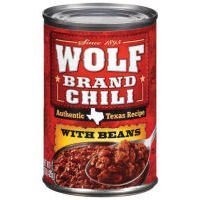
Item Name: Wolf Brand, Chili with Beans, Authentic Texas Recipe, 15oz Can (Pack of 6)
Bullet Point 1: Wolf Brand
Bullet Point 2: Chili with Beans
Bullet Point 3: Authentic Texas Recipe
Bullet Point 4: 15oz Can
Bullet Point 5: (Pack of 6)
Product Description: 15 oz. Authentic Texas recipe. Since 1895. US inspected and passed by Department of Agriculture. Since 1895, Kaiser Bill, the founder's pet wolf, has jealously guarded our Texas range cook recipe. For generations, Wolf Brand's unique blend of seasoning and good hearty beef have delivered bold and authentic chili taste. Neighbor, how long has it been since you had a big, thick, steaming bowl of Wolf Brand Chili? Well, that's too long! Ingredients Meat Ingredients (Bee and Pork), Prepared Pinto Beans, Beef Broth, Water, tomato Puree (Water, Tomato Paste), Rolled Oats, Chili Pepper, Contains Less than 2% of: Modified Corn Starch, Textured Soy Flour, Corn Starch, Salt, Sugar, Spices, Garlic Powder, Soy Lecithin, Caramel Color, Sodium Phosphate. Warnings Contains: soy. Directions Heating: Stove Top: Empty contents into saucepan. Heat over Medium heat until hot, stirring occasionally. Microwave: Empty contents into microwave-safe container. Cover. Microwave on High 2 minutes or until hot. Let stand in microwave for 1 minute. Stir before serving. As all microwave ovens vary, time given is approximate.
Value: 90.0
Unit: Ounce

Price: 2.29